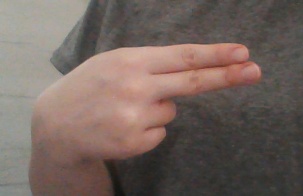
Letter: ain